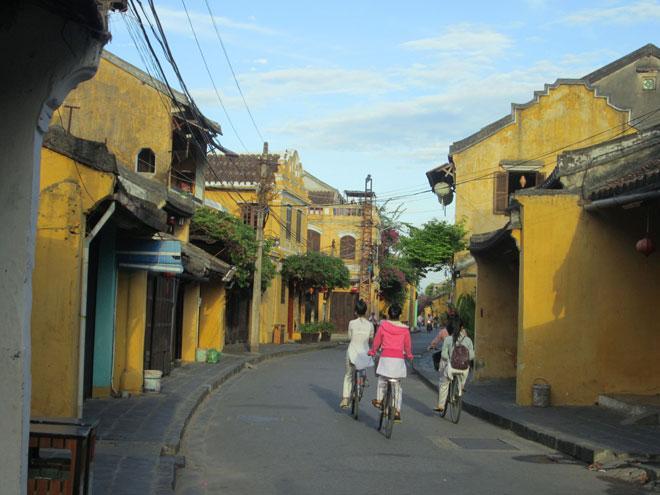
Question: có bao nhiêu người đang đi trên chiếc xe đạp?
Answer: có bốn người